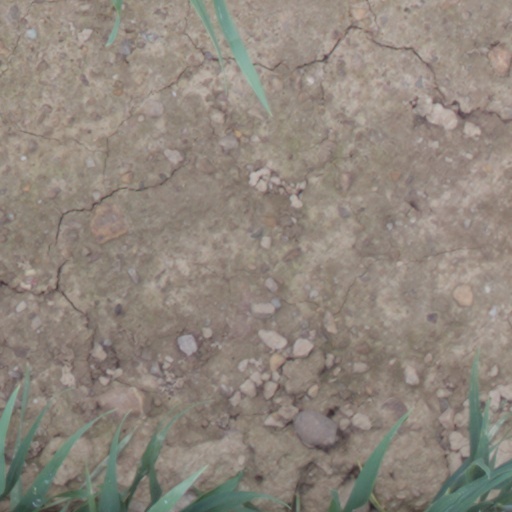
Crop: wheat